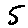
Label: 5